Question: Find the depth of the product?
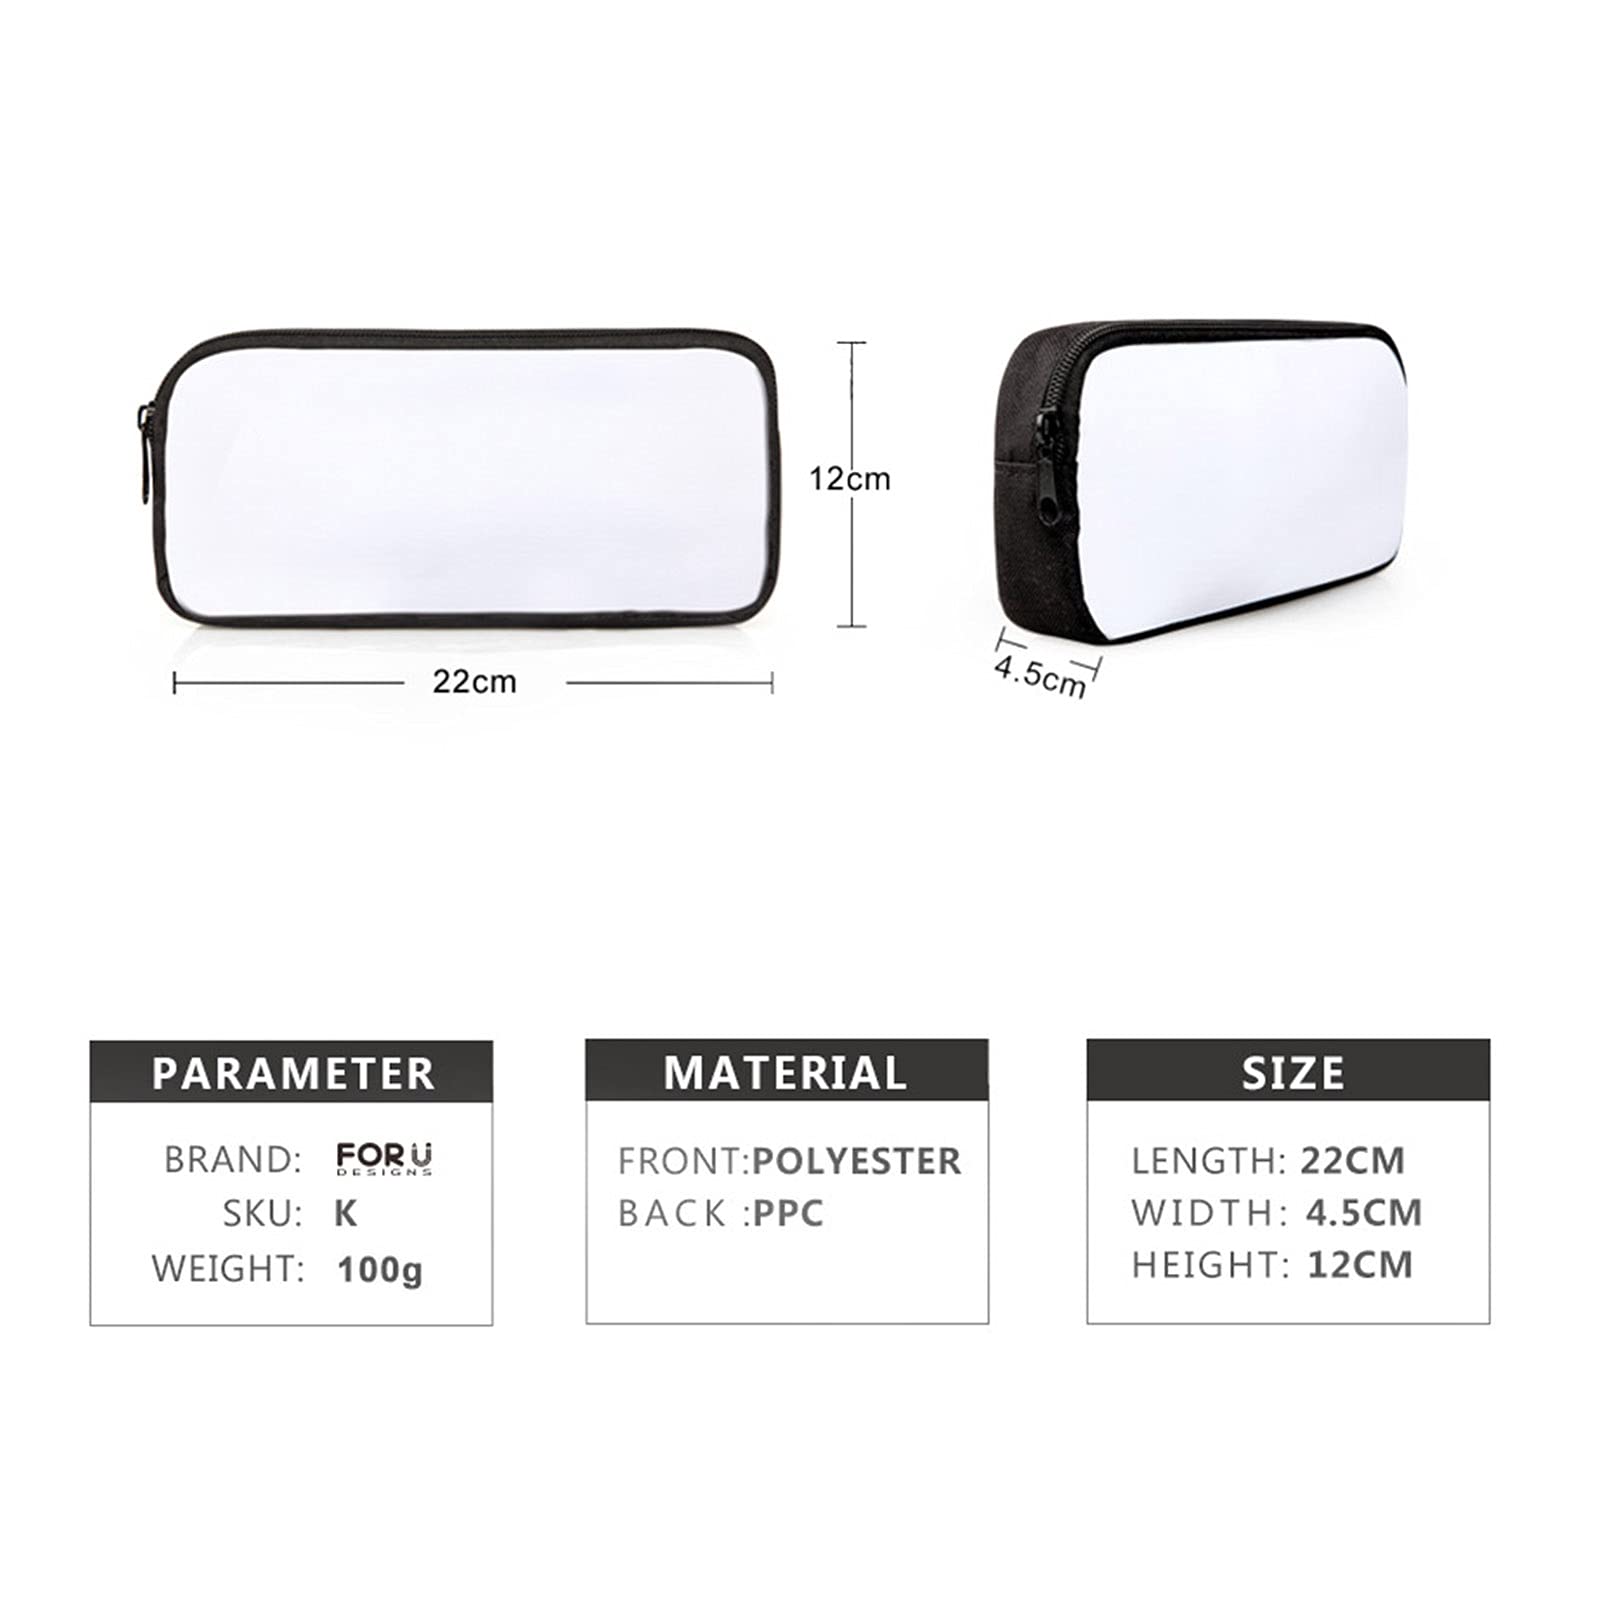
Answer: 22.0 centimetre